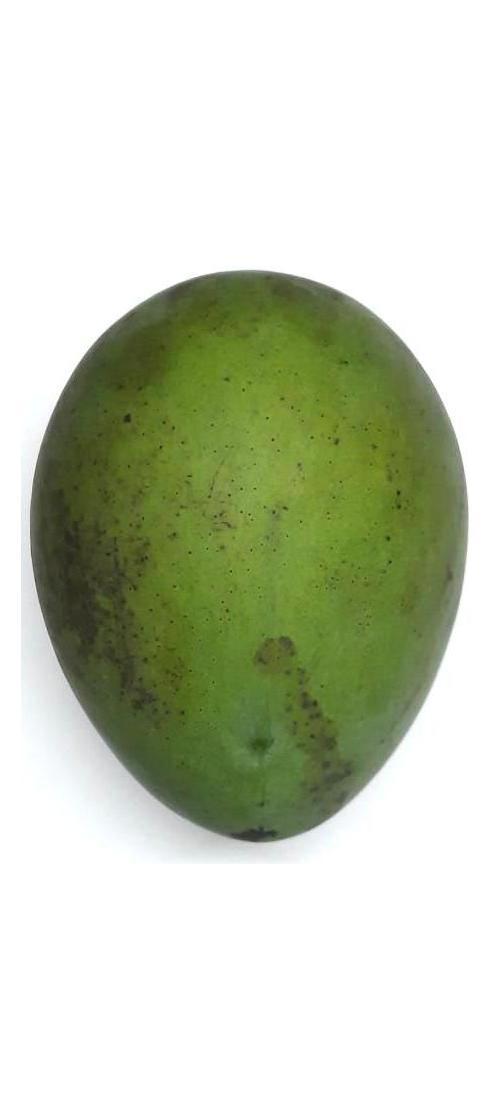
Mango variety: Harivanga